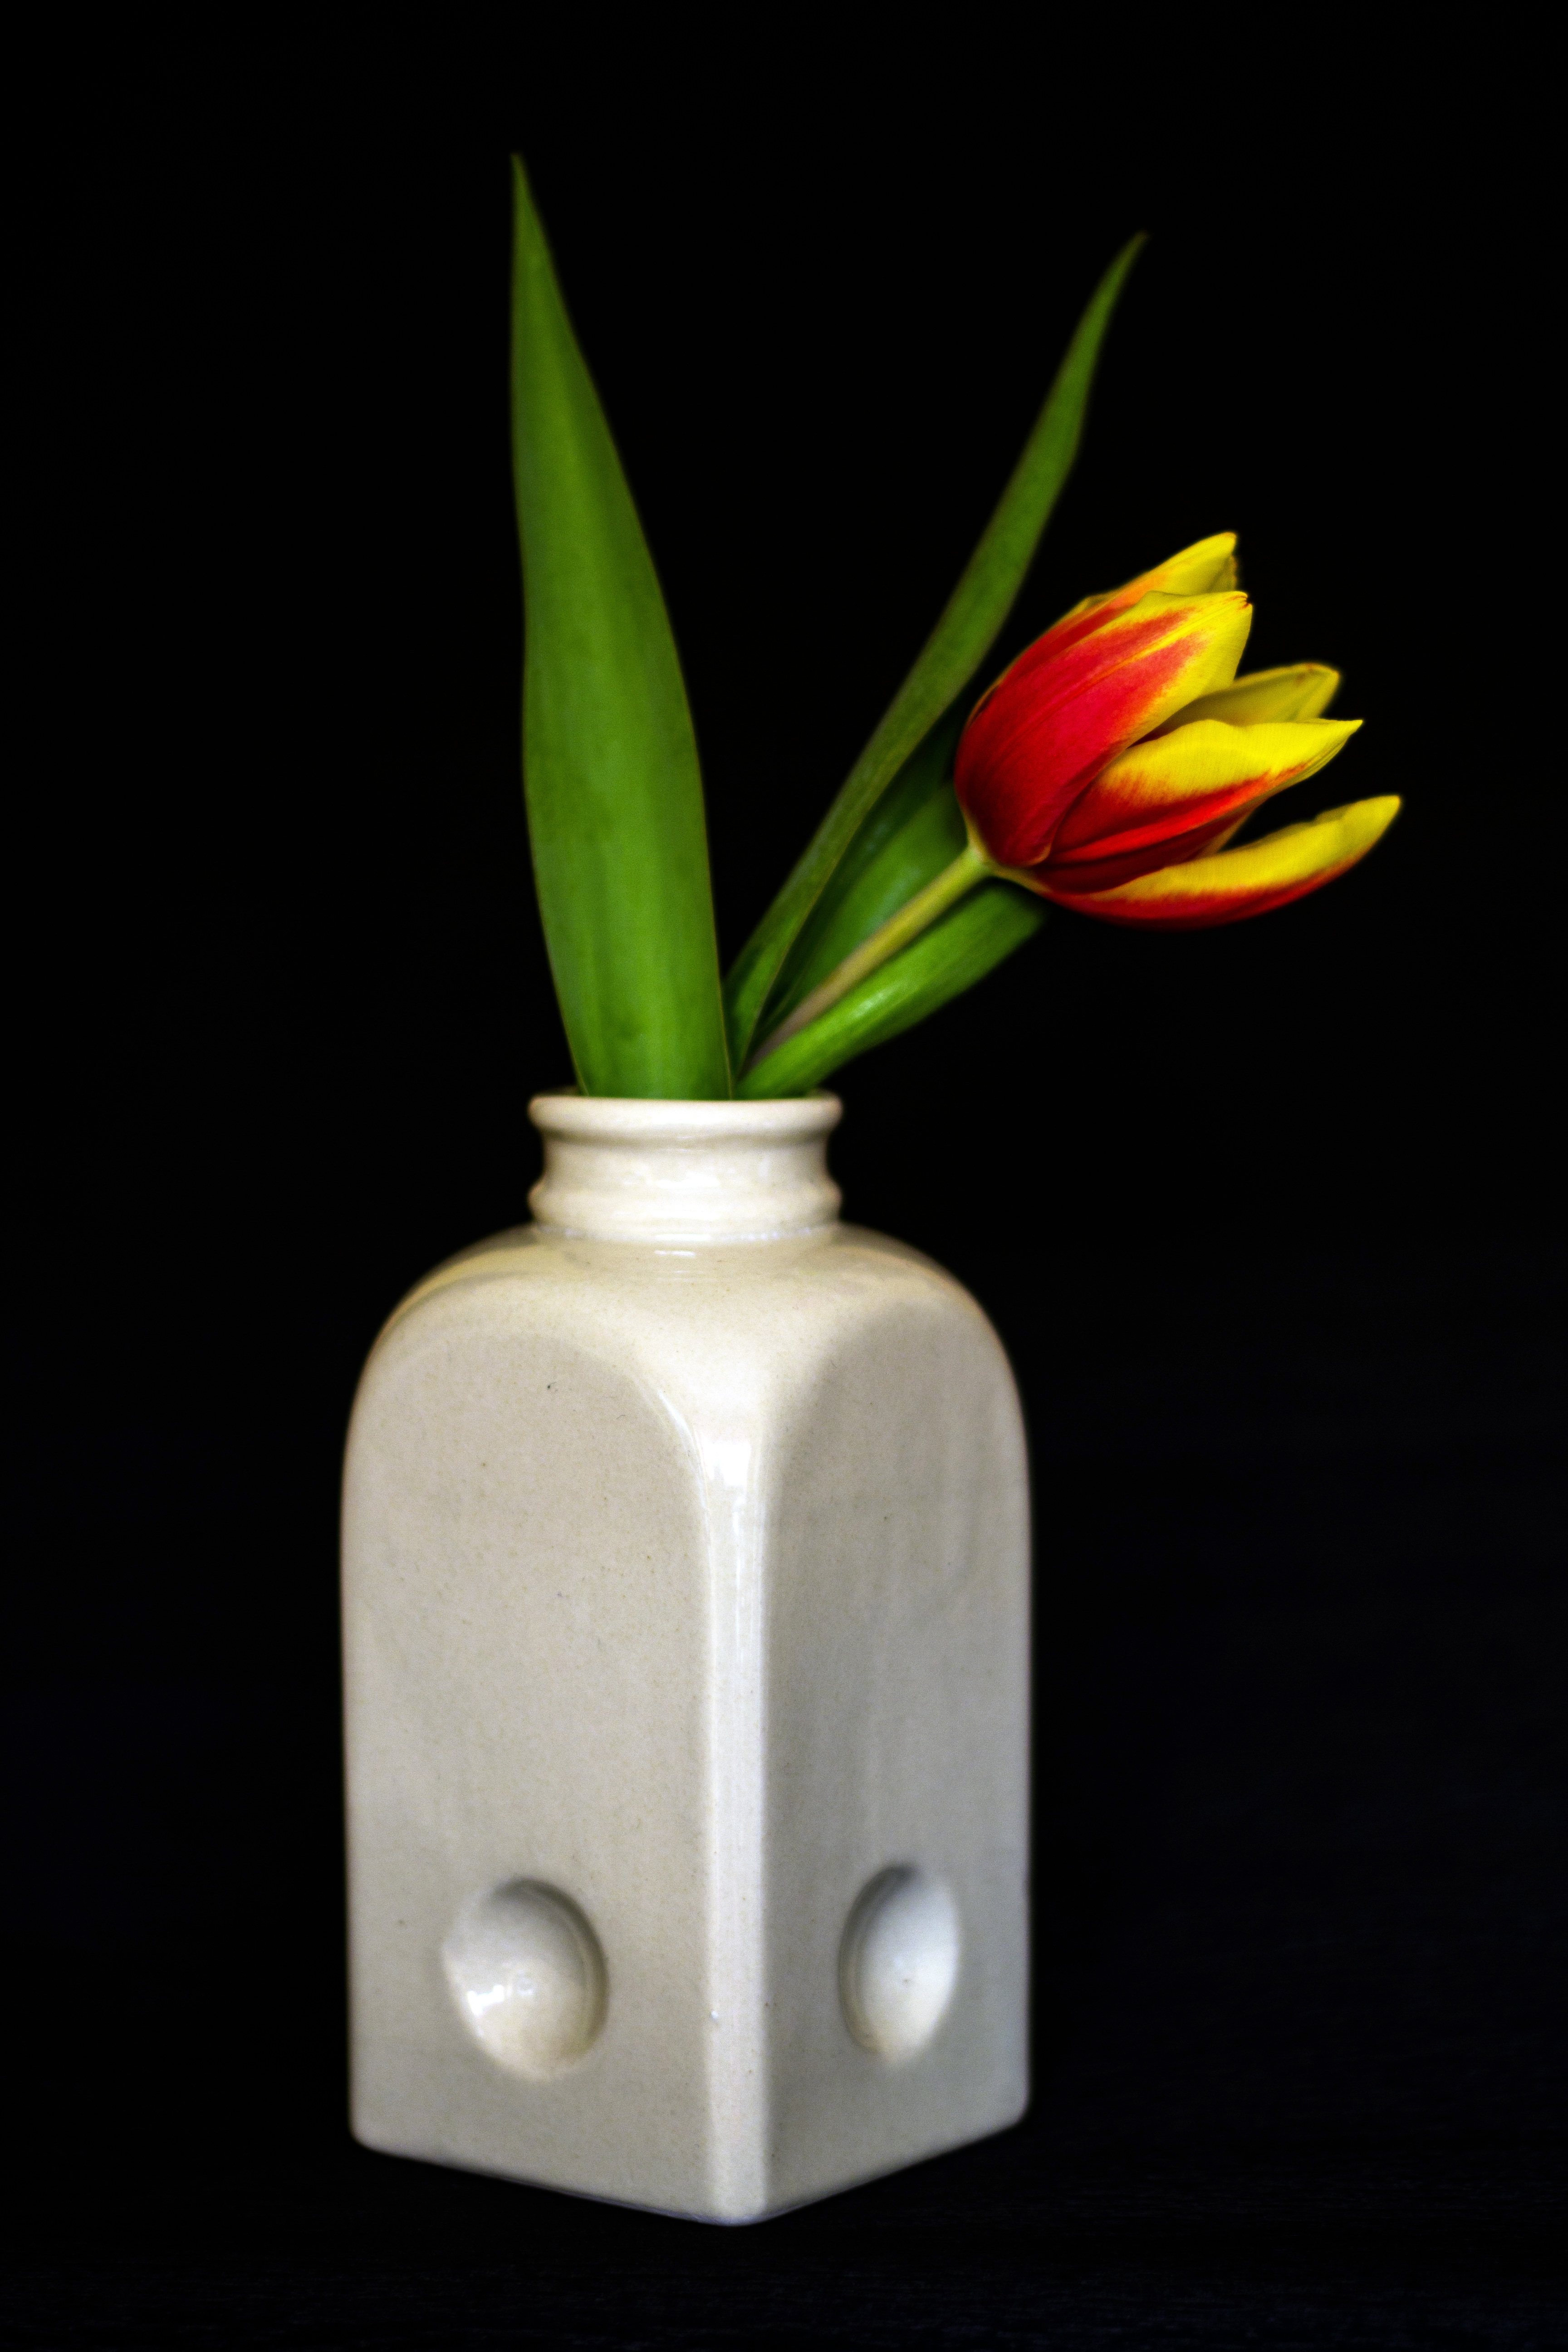
flower, vase, bottle, candle, close, lighting, flowers, tulips, flowering plant, flower vase